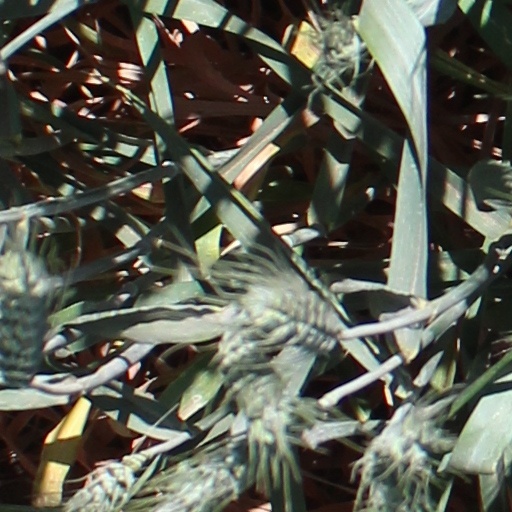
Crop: wheat